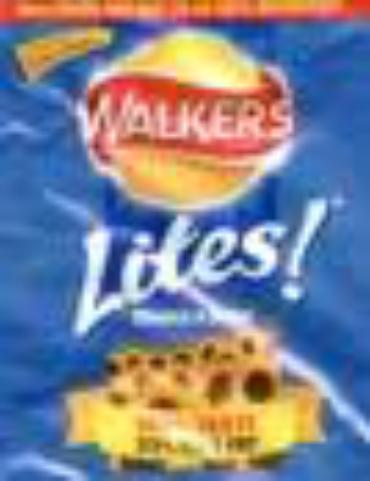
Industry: Food